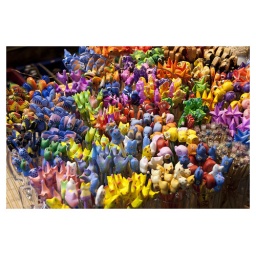
Some cute trinket type things at one the night market stands in Kenting.